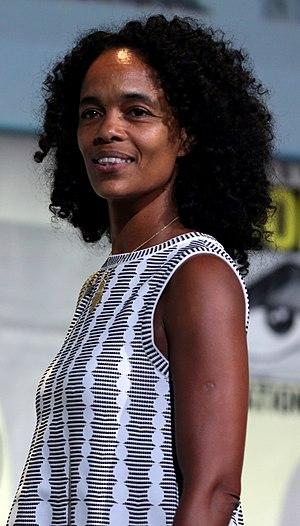
Virginie Besson-Silla est une productrice française, épouse du réalisateur et producteur Luc Besson. Elle est la sœur de l'actrice Karine Silla.